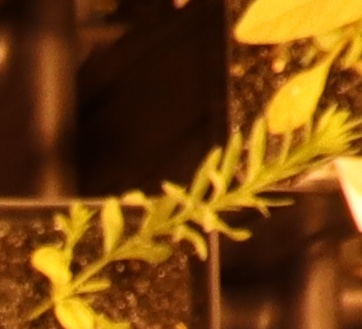
Label: Flax